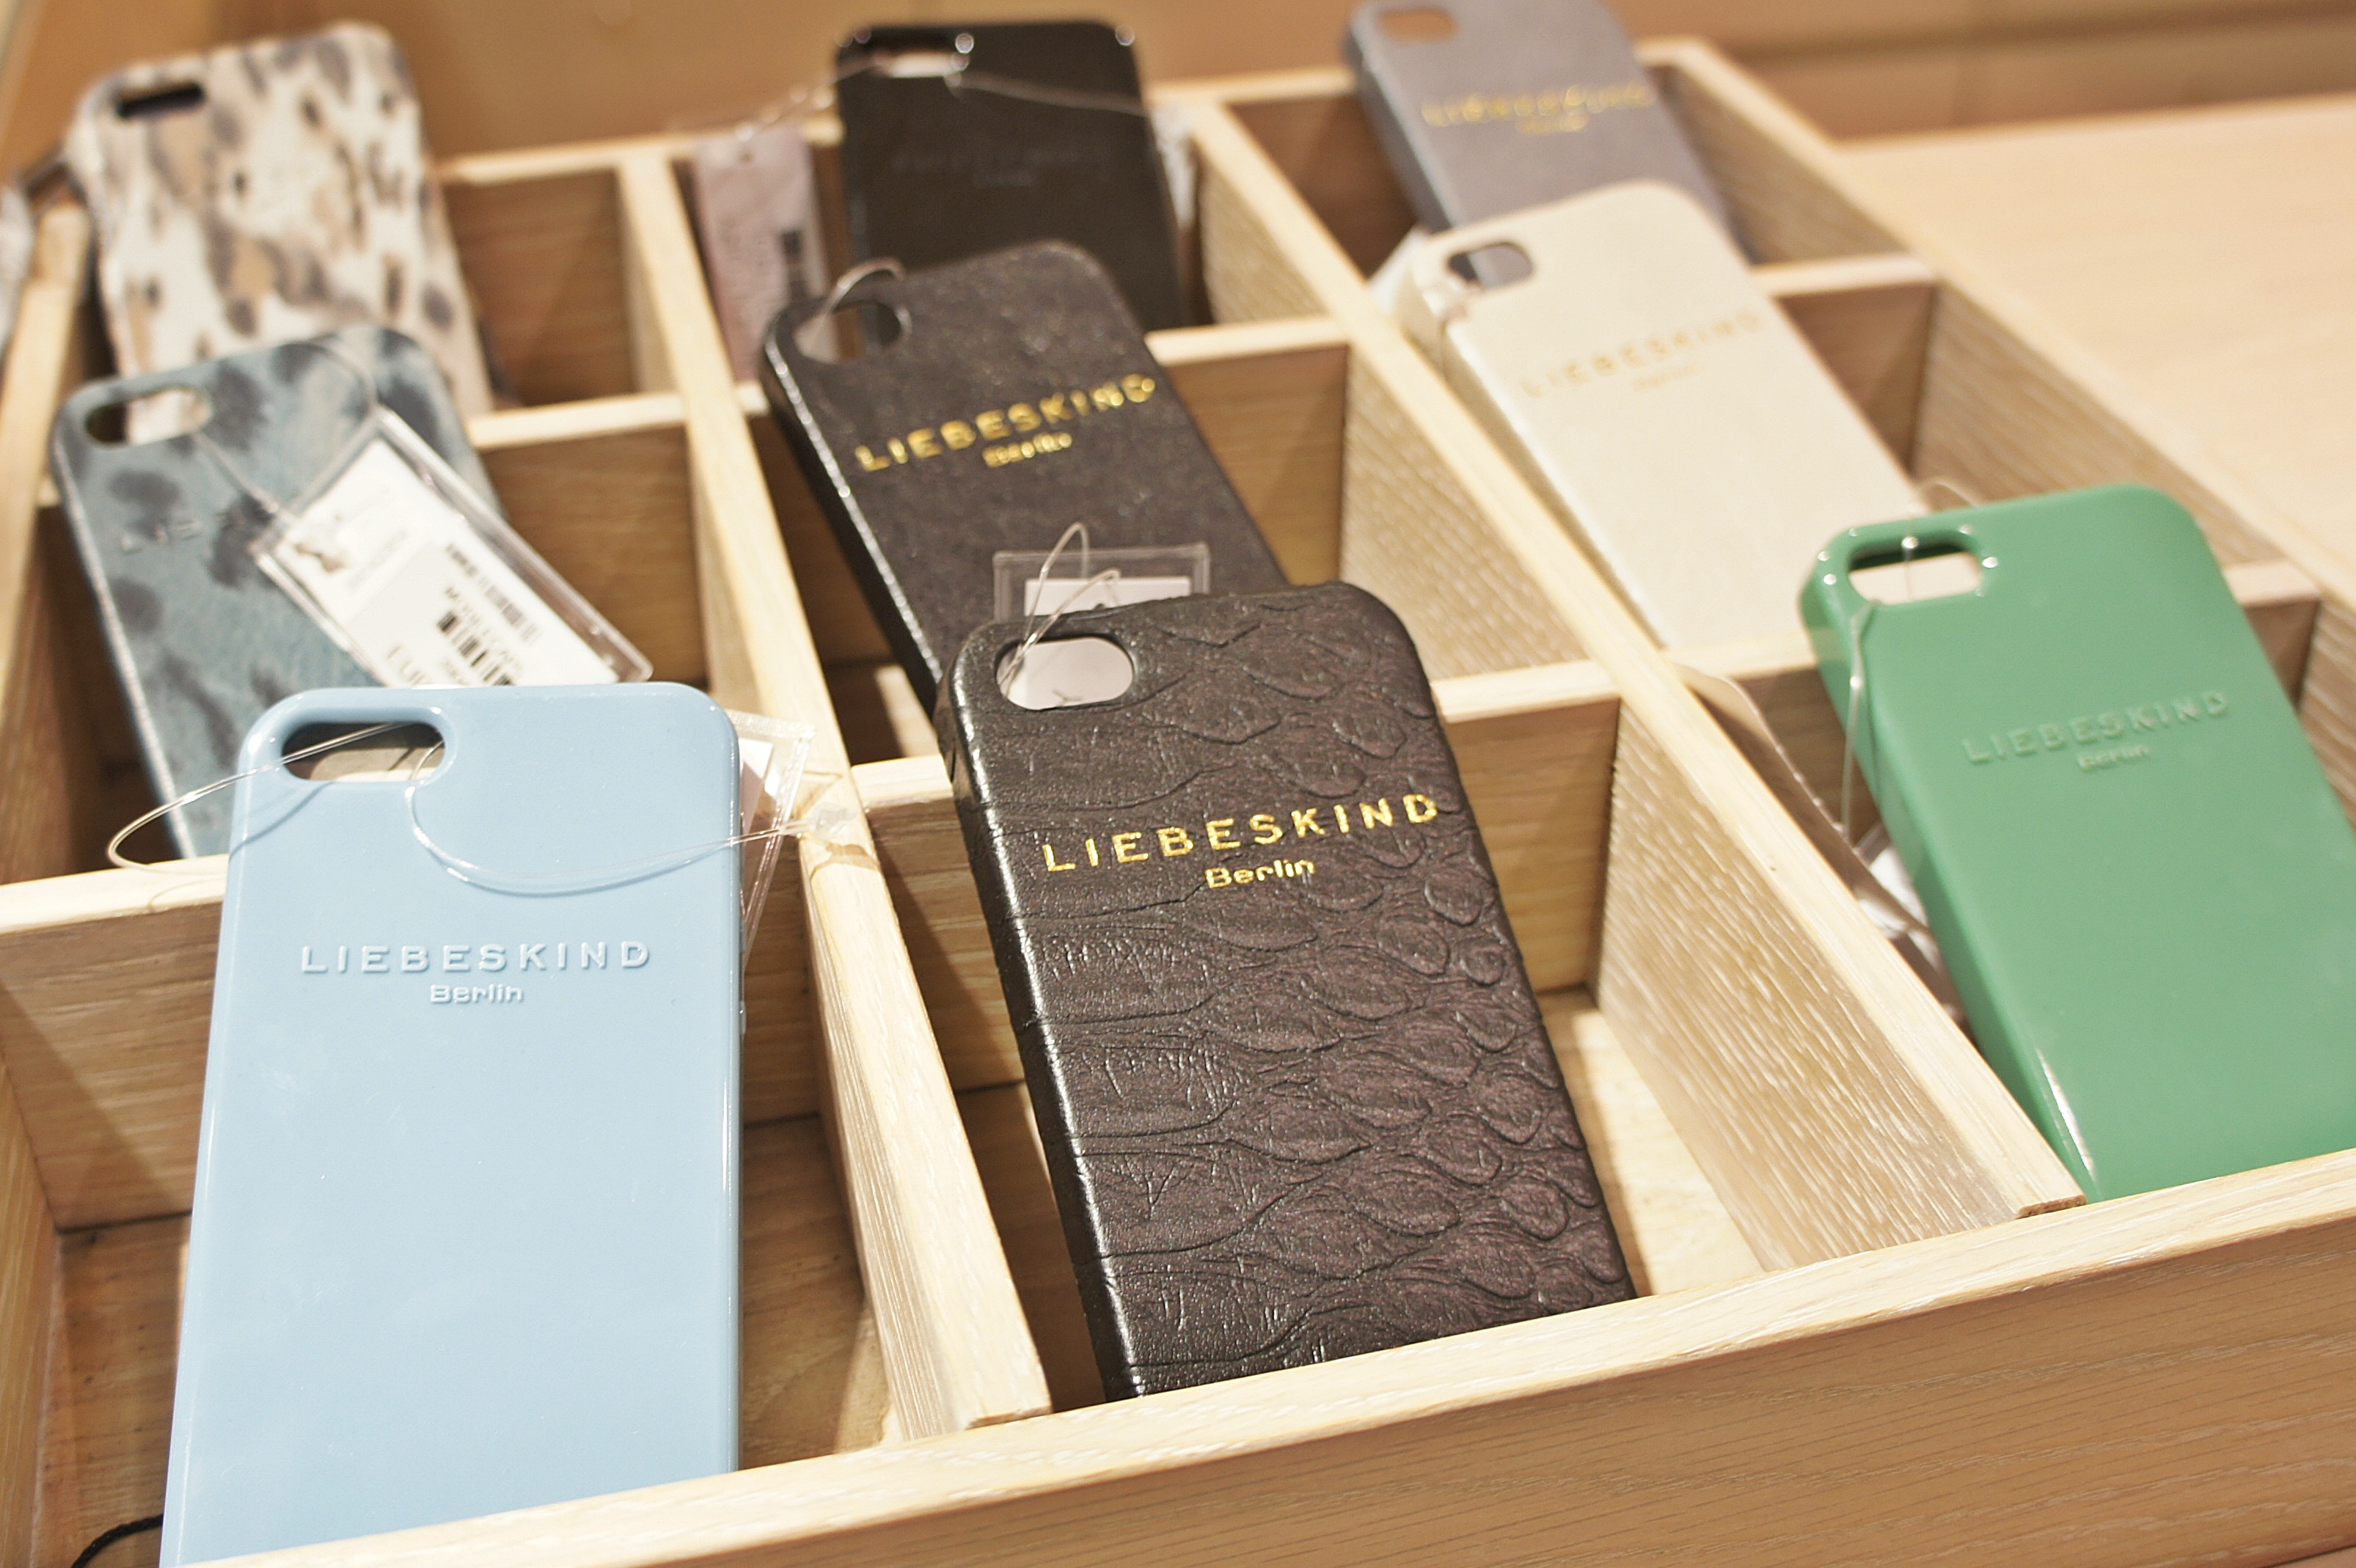
iphone, telephone, gadget, brand, learn, protective